Anarchism in the Netherlands

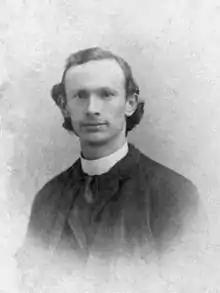
Christiaan Cornelissen

In 1893 the first major trade union called the National Labor Secretariat (NAS) was founded, along with its magazine "De Arbeid". During the First World War, the libertarian movement in the Netherlands grew significantly. The NAS reached a membership of 50,000. However, the leadership of the NAS was won over to Marxism, whereupon the anarcho-syndicalists left the union and founded their own union, the Dutch Syndicalist Trade Union Federation (NSV). The chairman of the NAS, Bernardus Lansink jr., founded the Regional Federation of Revolutionary Socialists (FRS) together with communist anarchists in 1905. The anarchists within the NAS took it from Lansink Jr., propagandist and editor of the magazine "De Syndicalist", after it was discovered that he was a member of the Socialist Party (SP). After the NSV joined the IWA, it formed the International Secretariat of the IWA together with Rudolf Rocker and Augustin Souchy. Christiaan Cornelissen was temporarily a member of the board of the NAS. The magazine "De Vrije Socialist", published by Nieuwenhuis, and the NAS were closely linked.